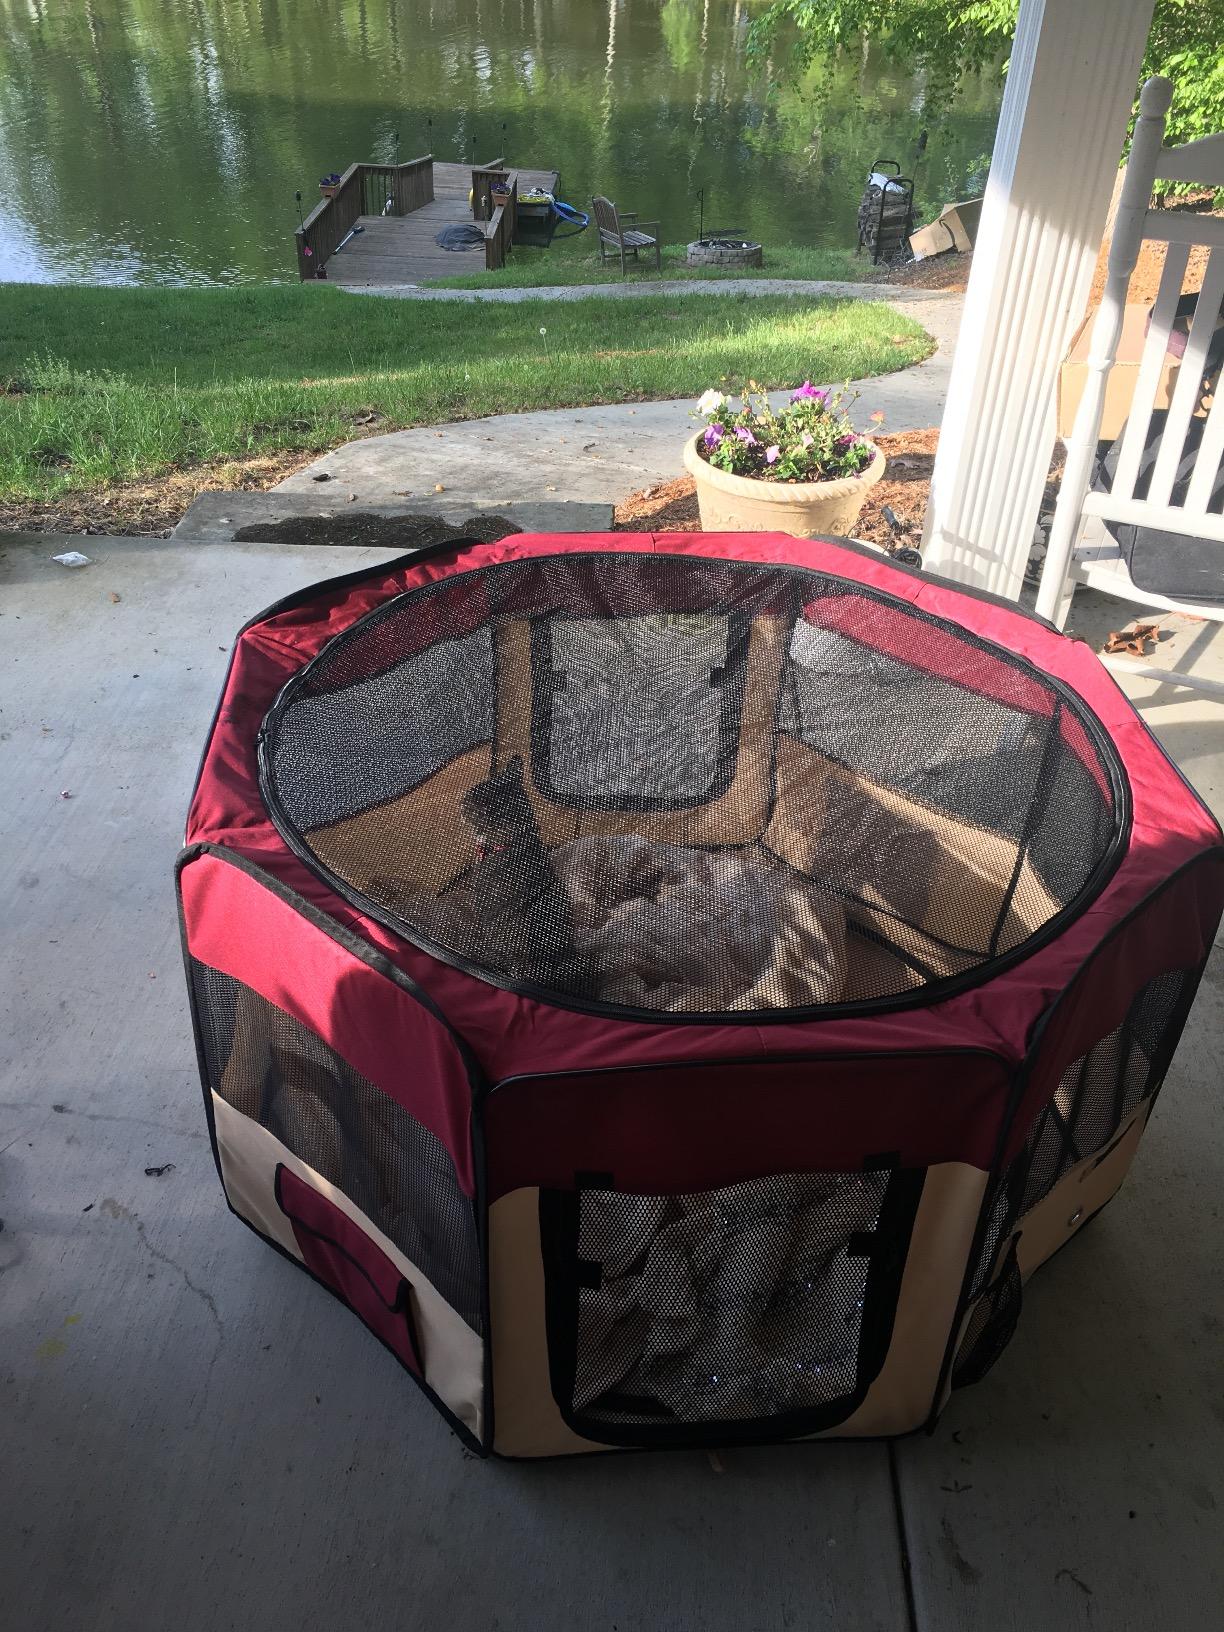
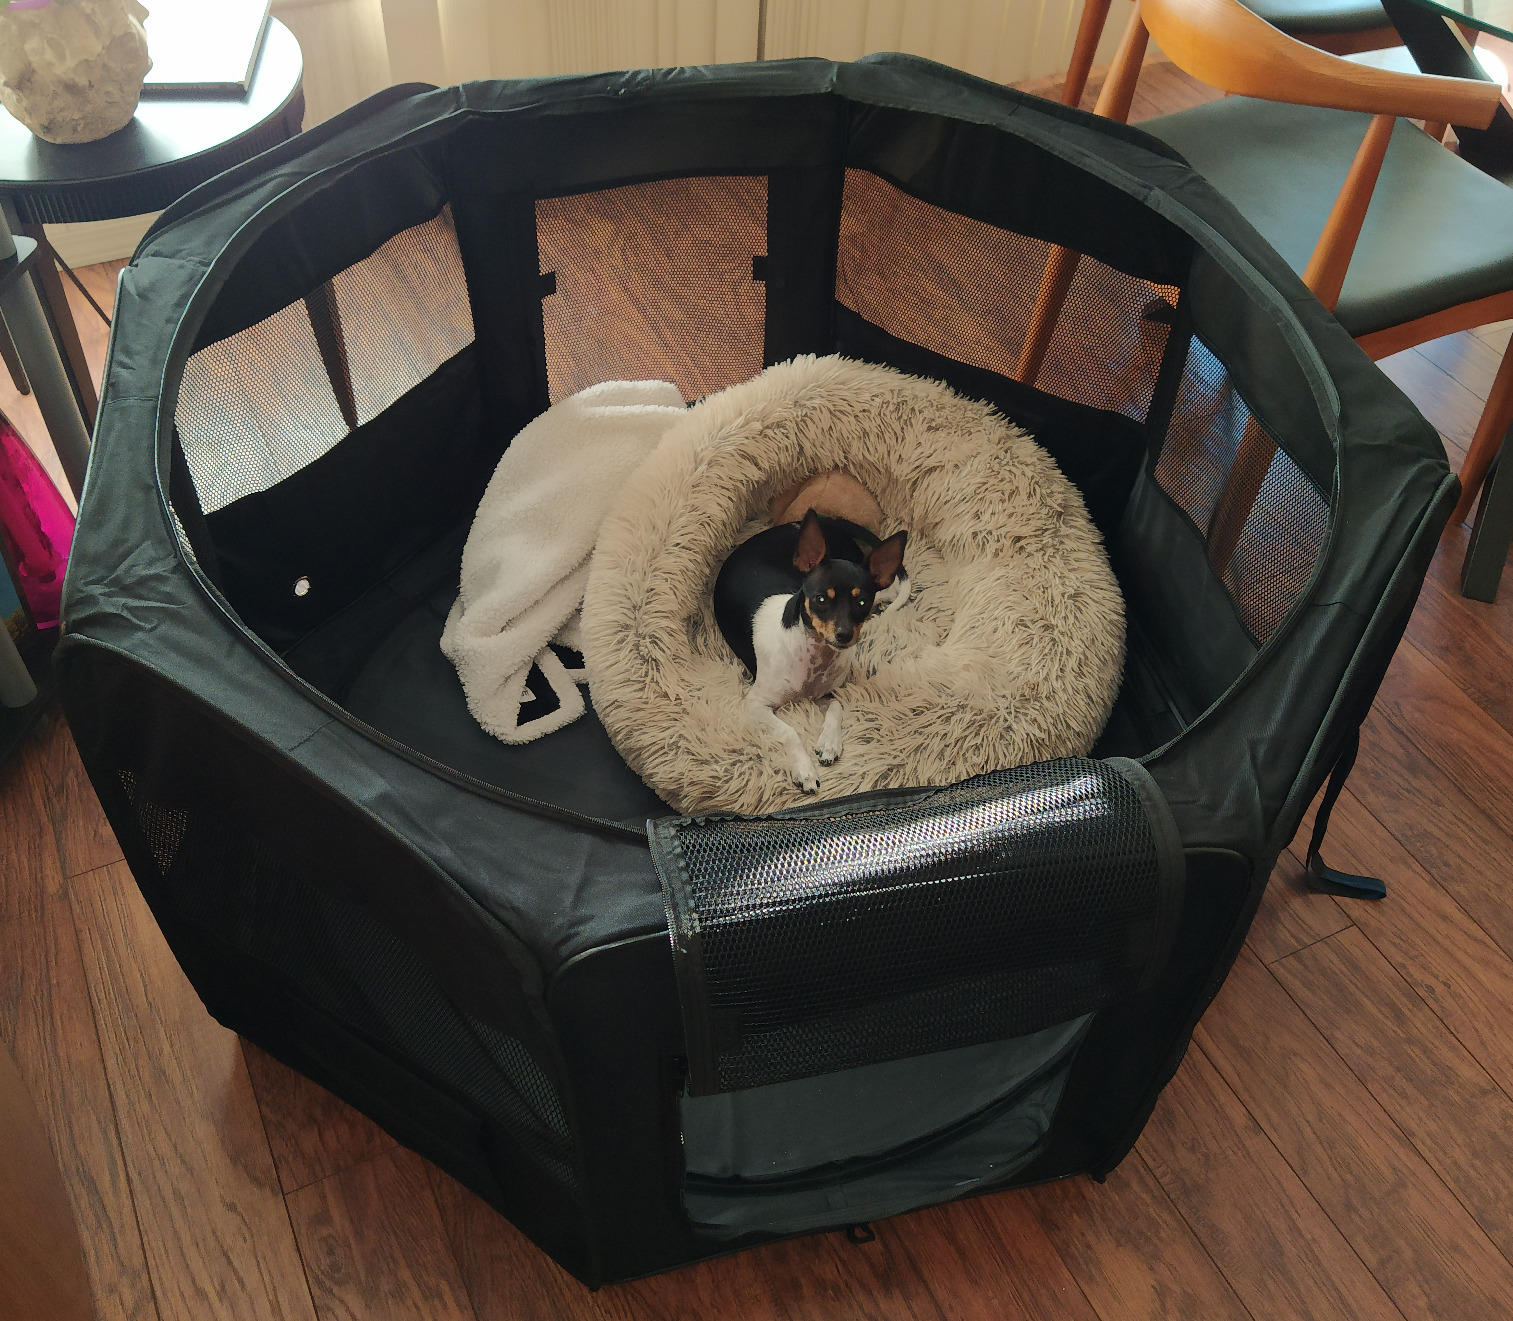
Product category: items_kennel
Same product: no